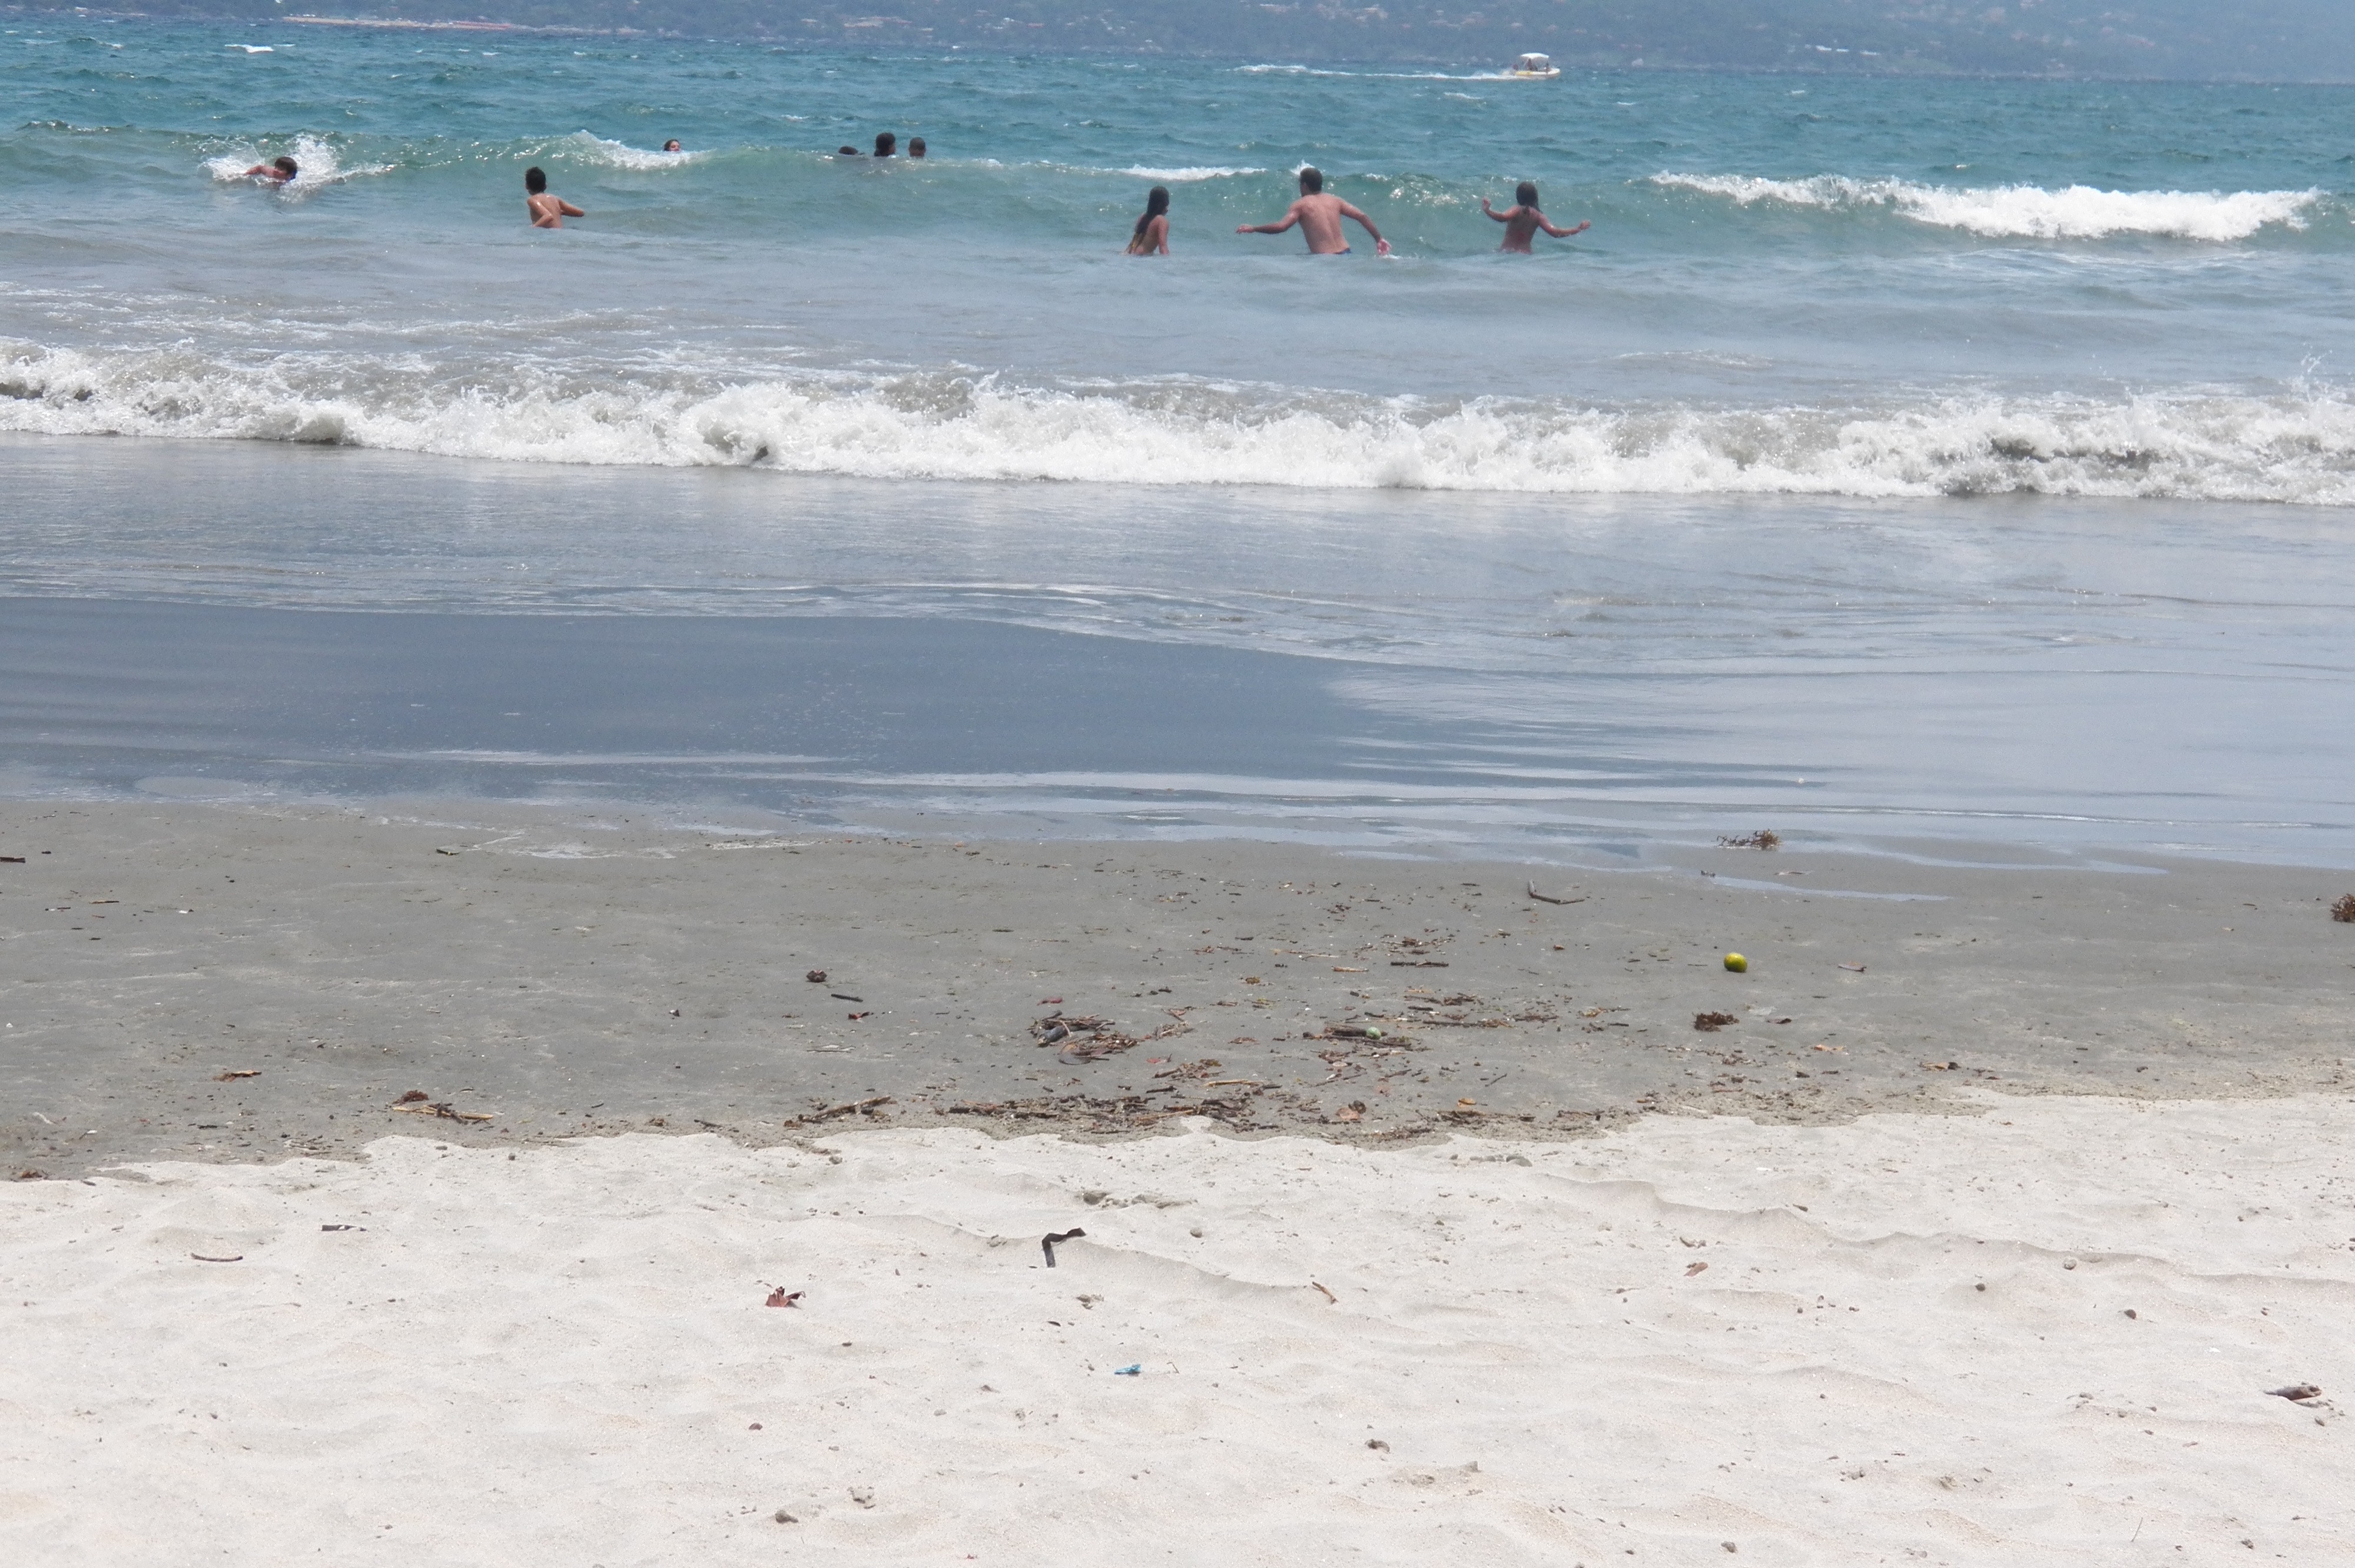
beach, sea, coast, sand, ocean, sunset, shore, wave, stone, surfing, body of water, sports, mar, agua, beira mar, mudflat, wind wave, boardsport, surfing equipment and supplies, guaraque aba